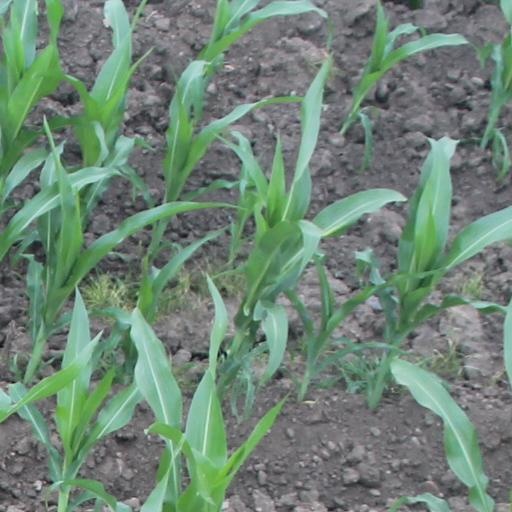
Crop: maize; corn